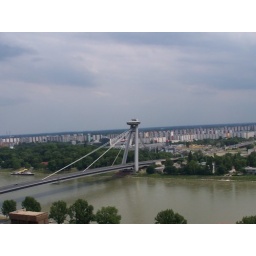
Here's the &amp;quot;blue&amp;quot; Danube as seen from the castle walls in Bratislava.